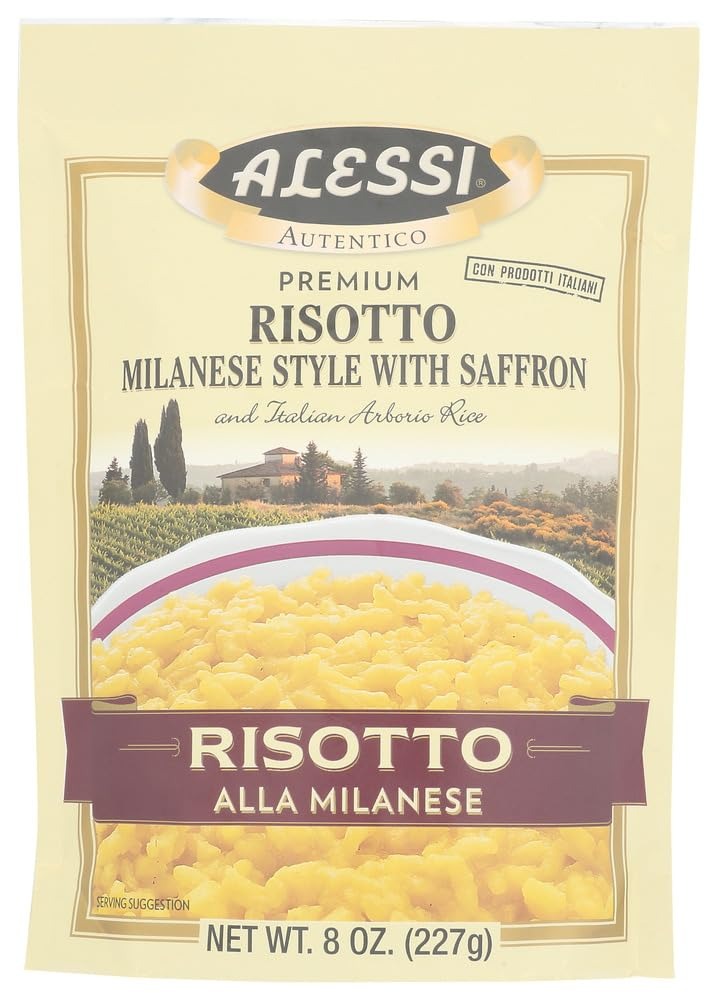
Item Name: Alessi Risotto Milanese Style with Saffron 8.0 OZ(Pack of 3)
Bullet Point: Alessi Risotto Al Milanta - 8 OZ
Product Description: Alessi Risotto Al Milanta - 8 OZ
Value: 3.0
Unit: Count

Price: 10